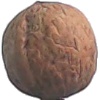
Label: walnut